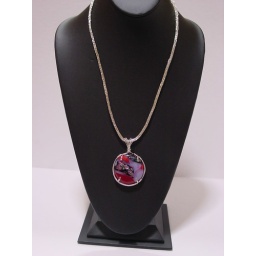
Sterling silver knitted chain with dichroic glass cabachon wrapped in sterling silver